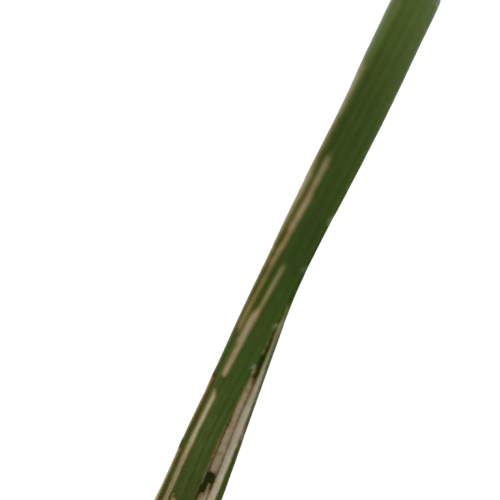
Label: Rice Leaffolder